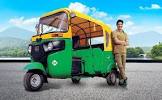
Vehicle type: Auto Rickshaws